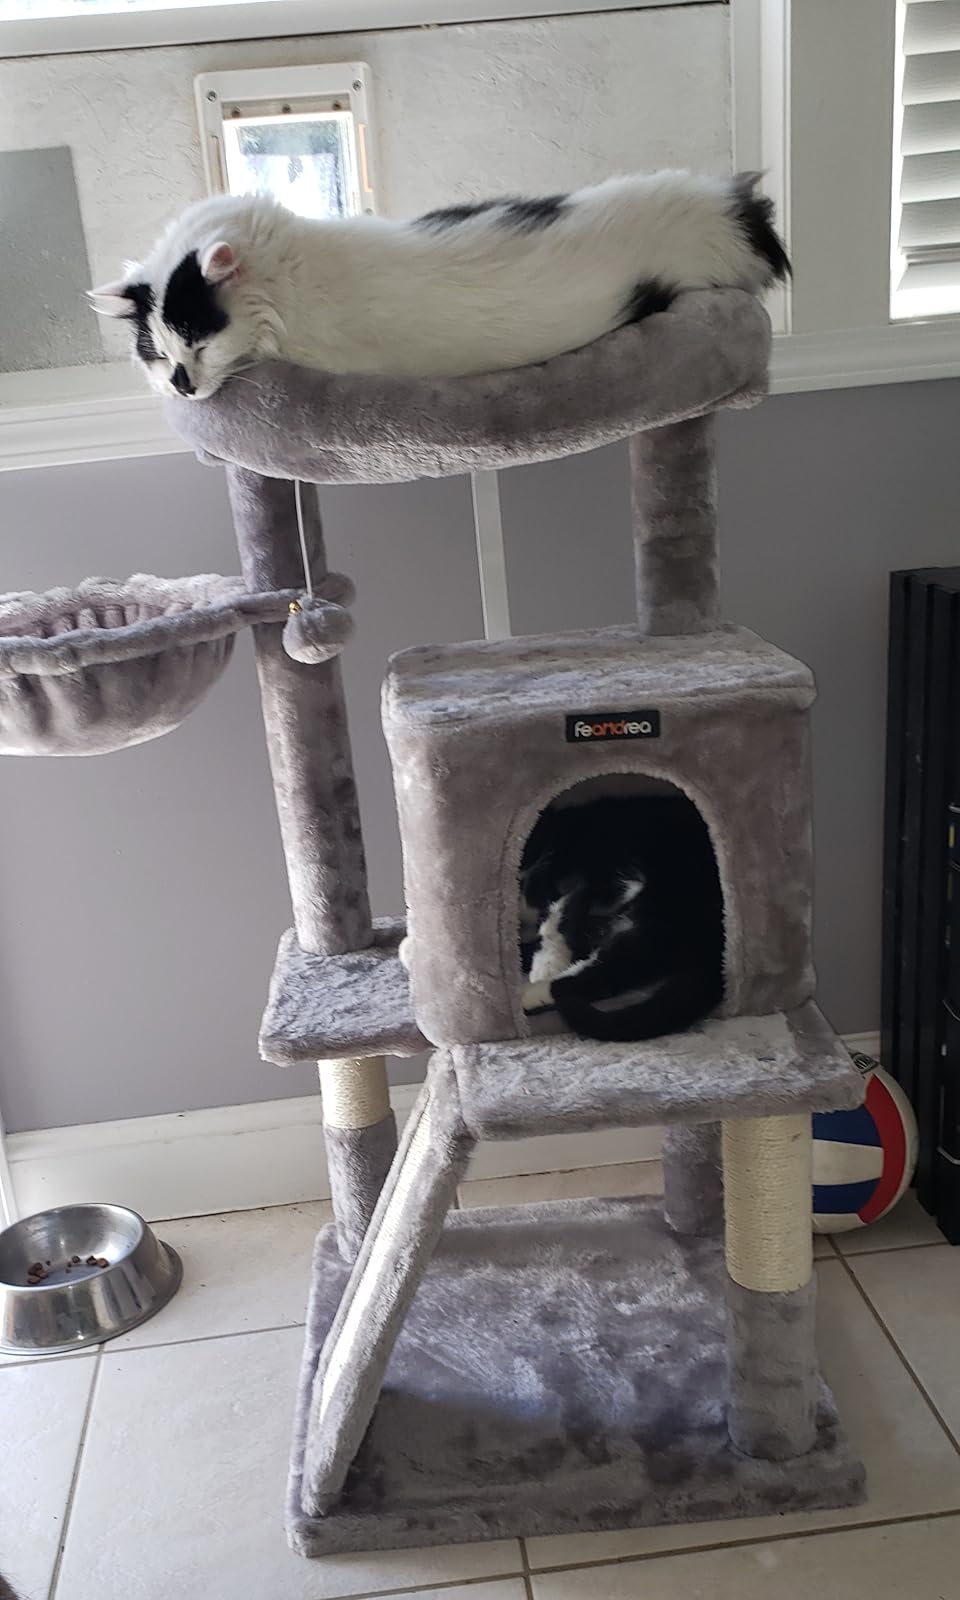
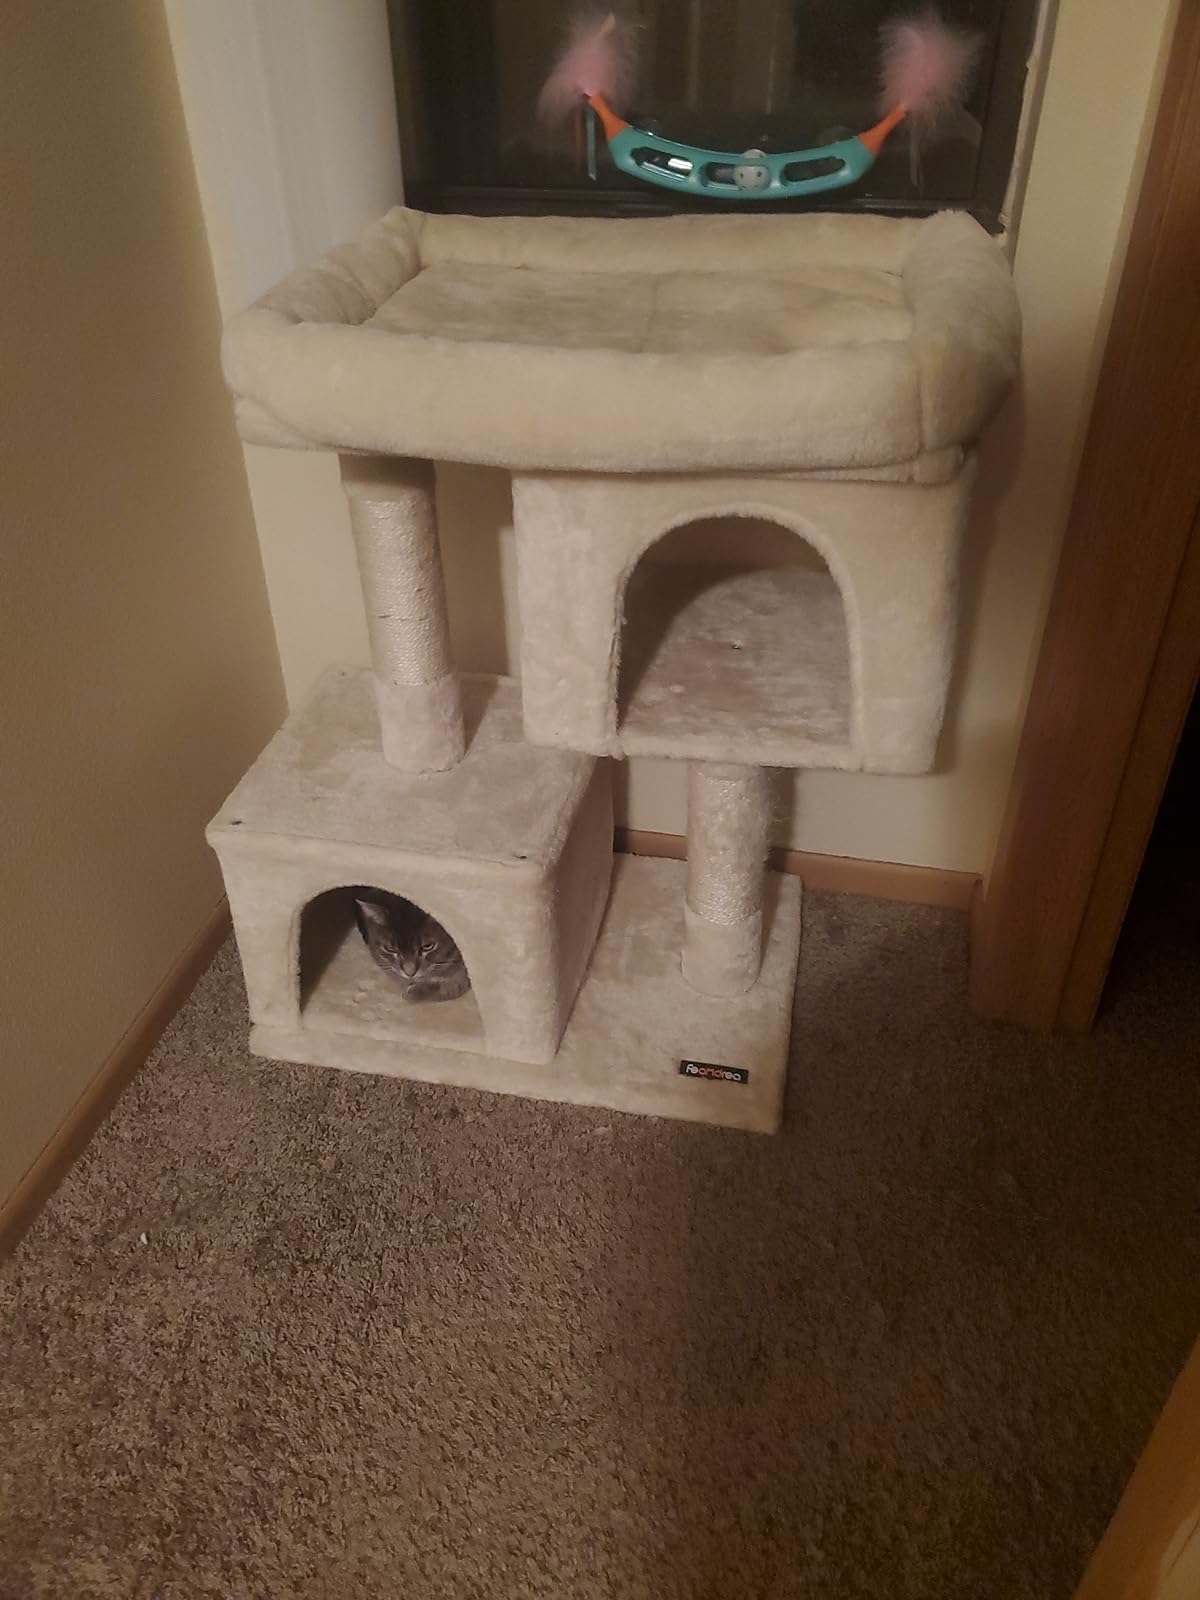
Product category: items_cat tree
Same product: no